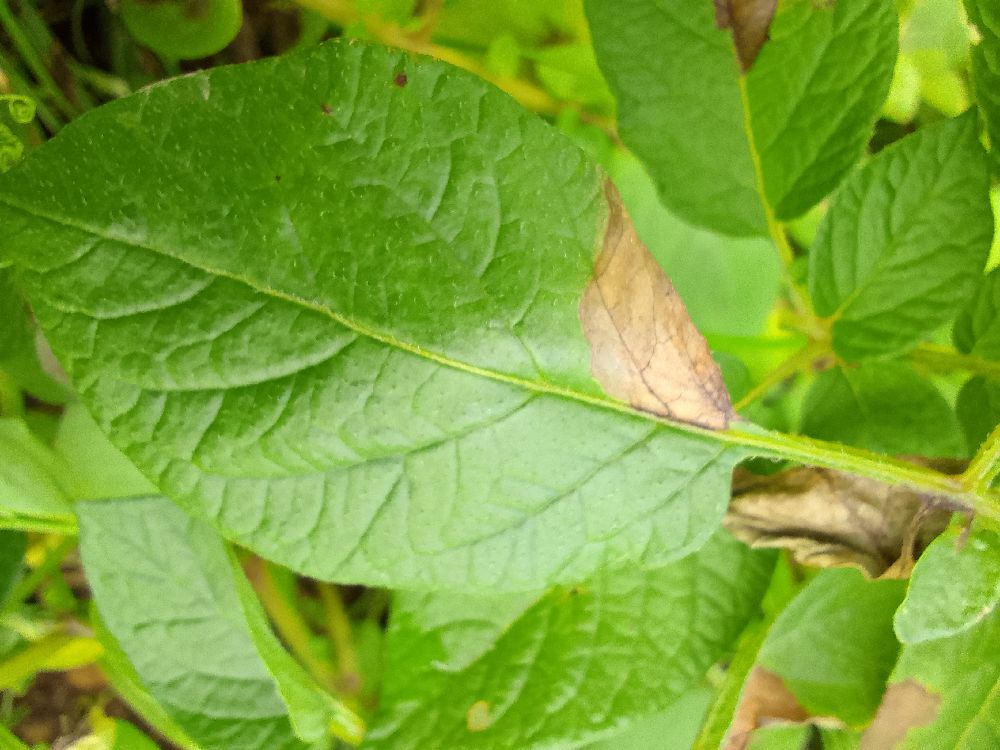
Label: Late blight